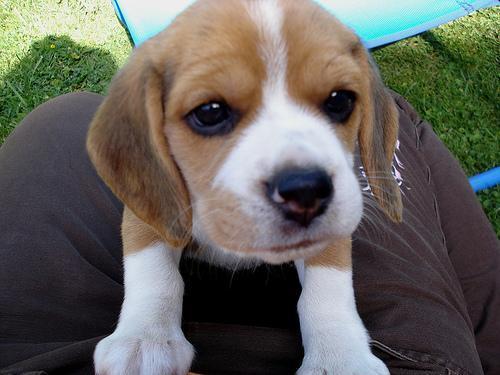
beagle